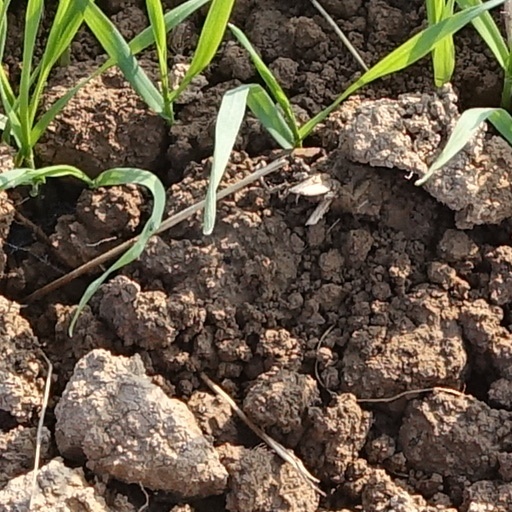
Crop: wheat